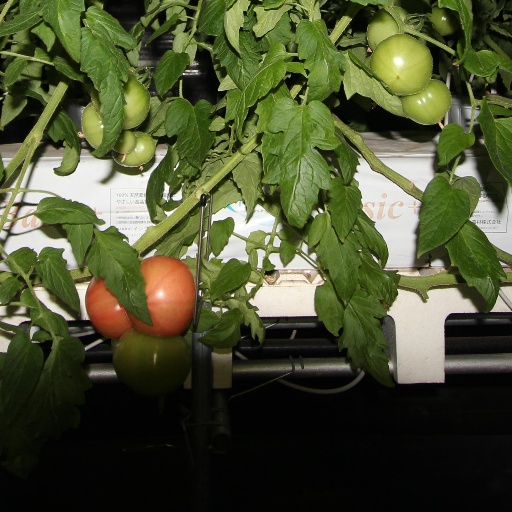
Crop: tomato